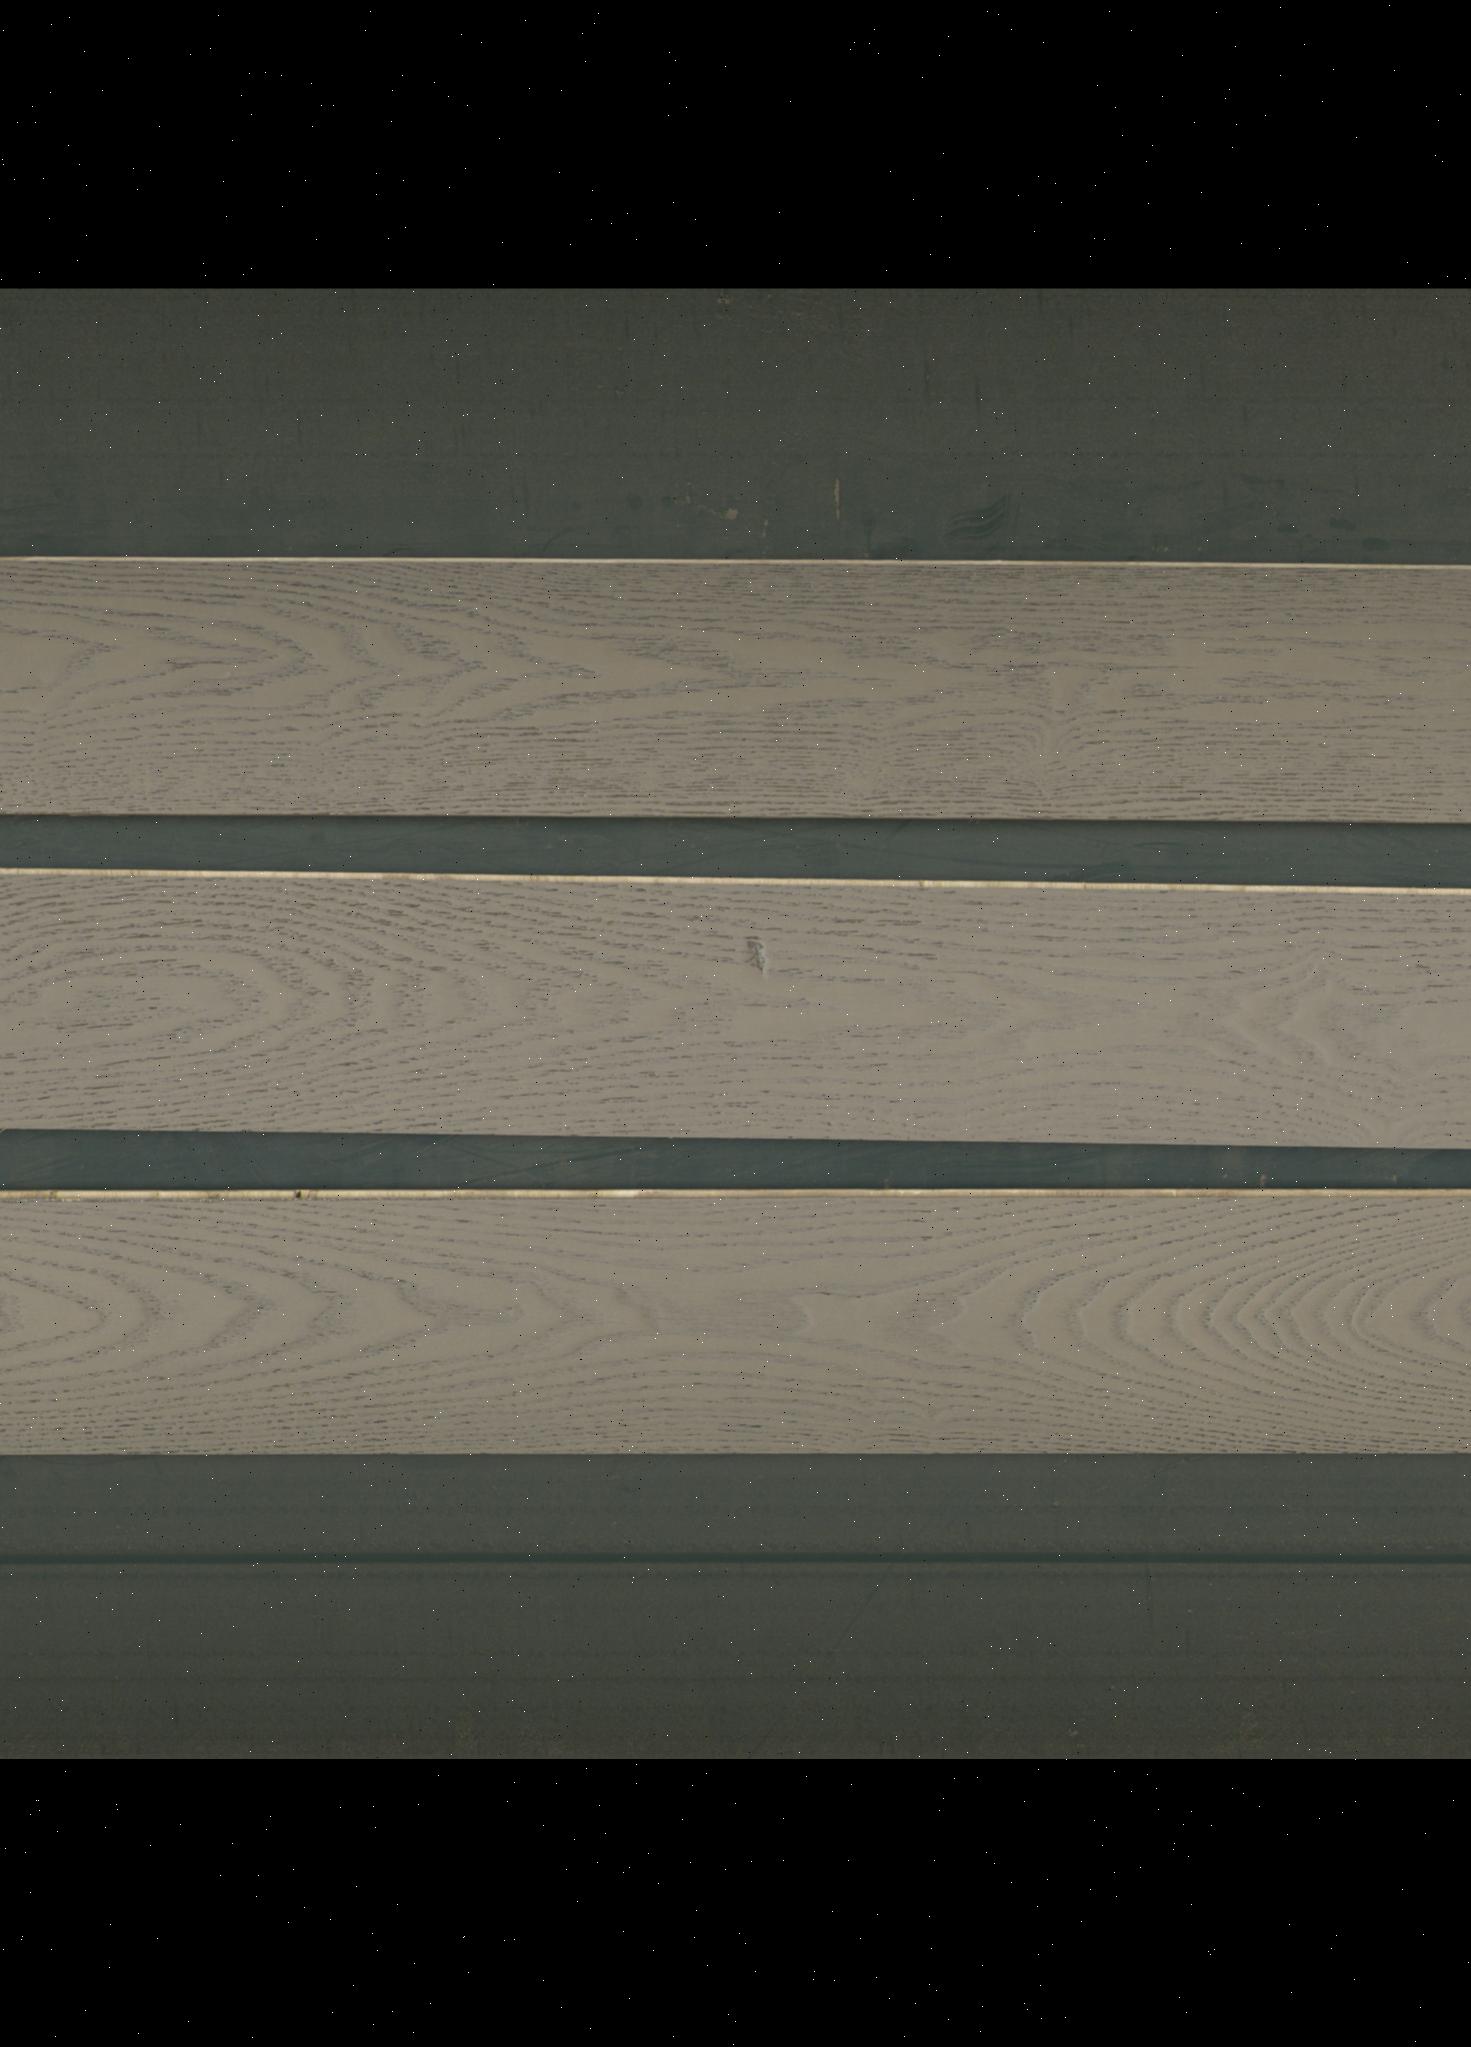
Label: mixers